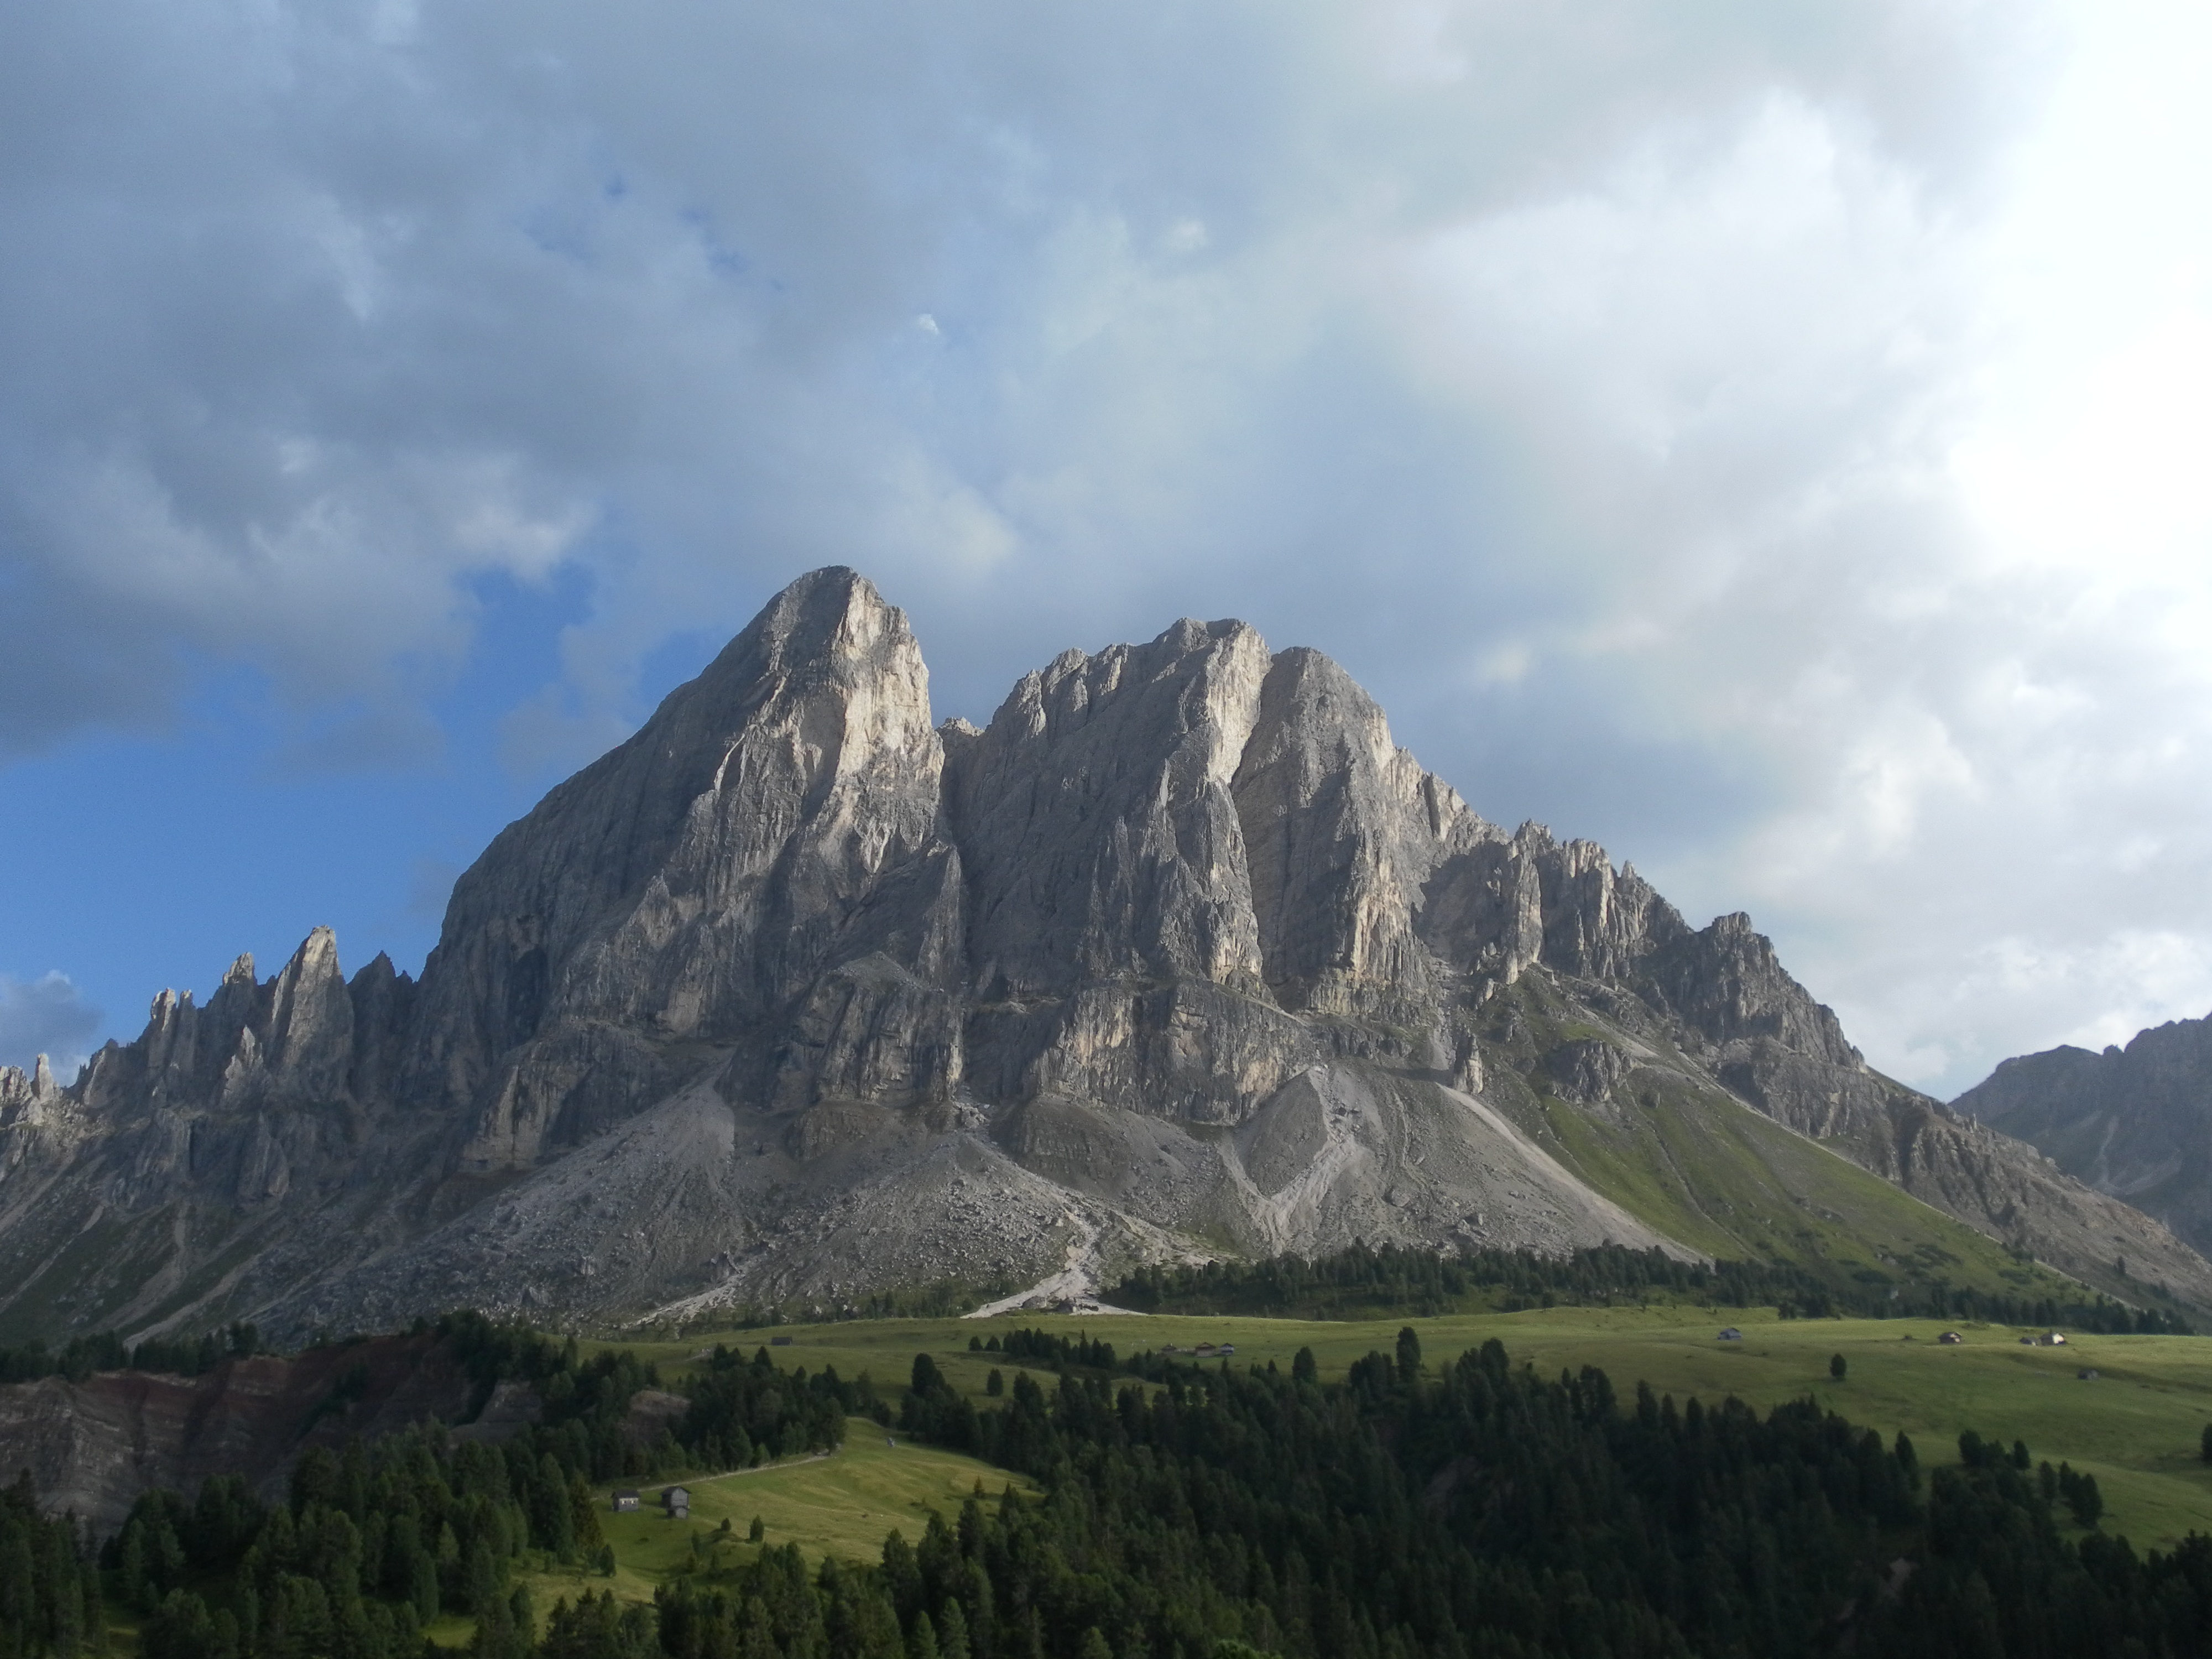
landscape, nature, wilderness, mountain, cloud, meadow, hill, valley, mountain range, highland, ridge, summit, alps, plateau, fell, landform, south tyrol, peitlerkofel, mountain pass, geographical feature, atmospheric phenomenon, mountainous landforms, w rzjoch